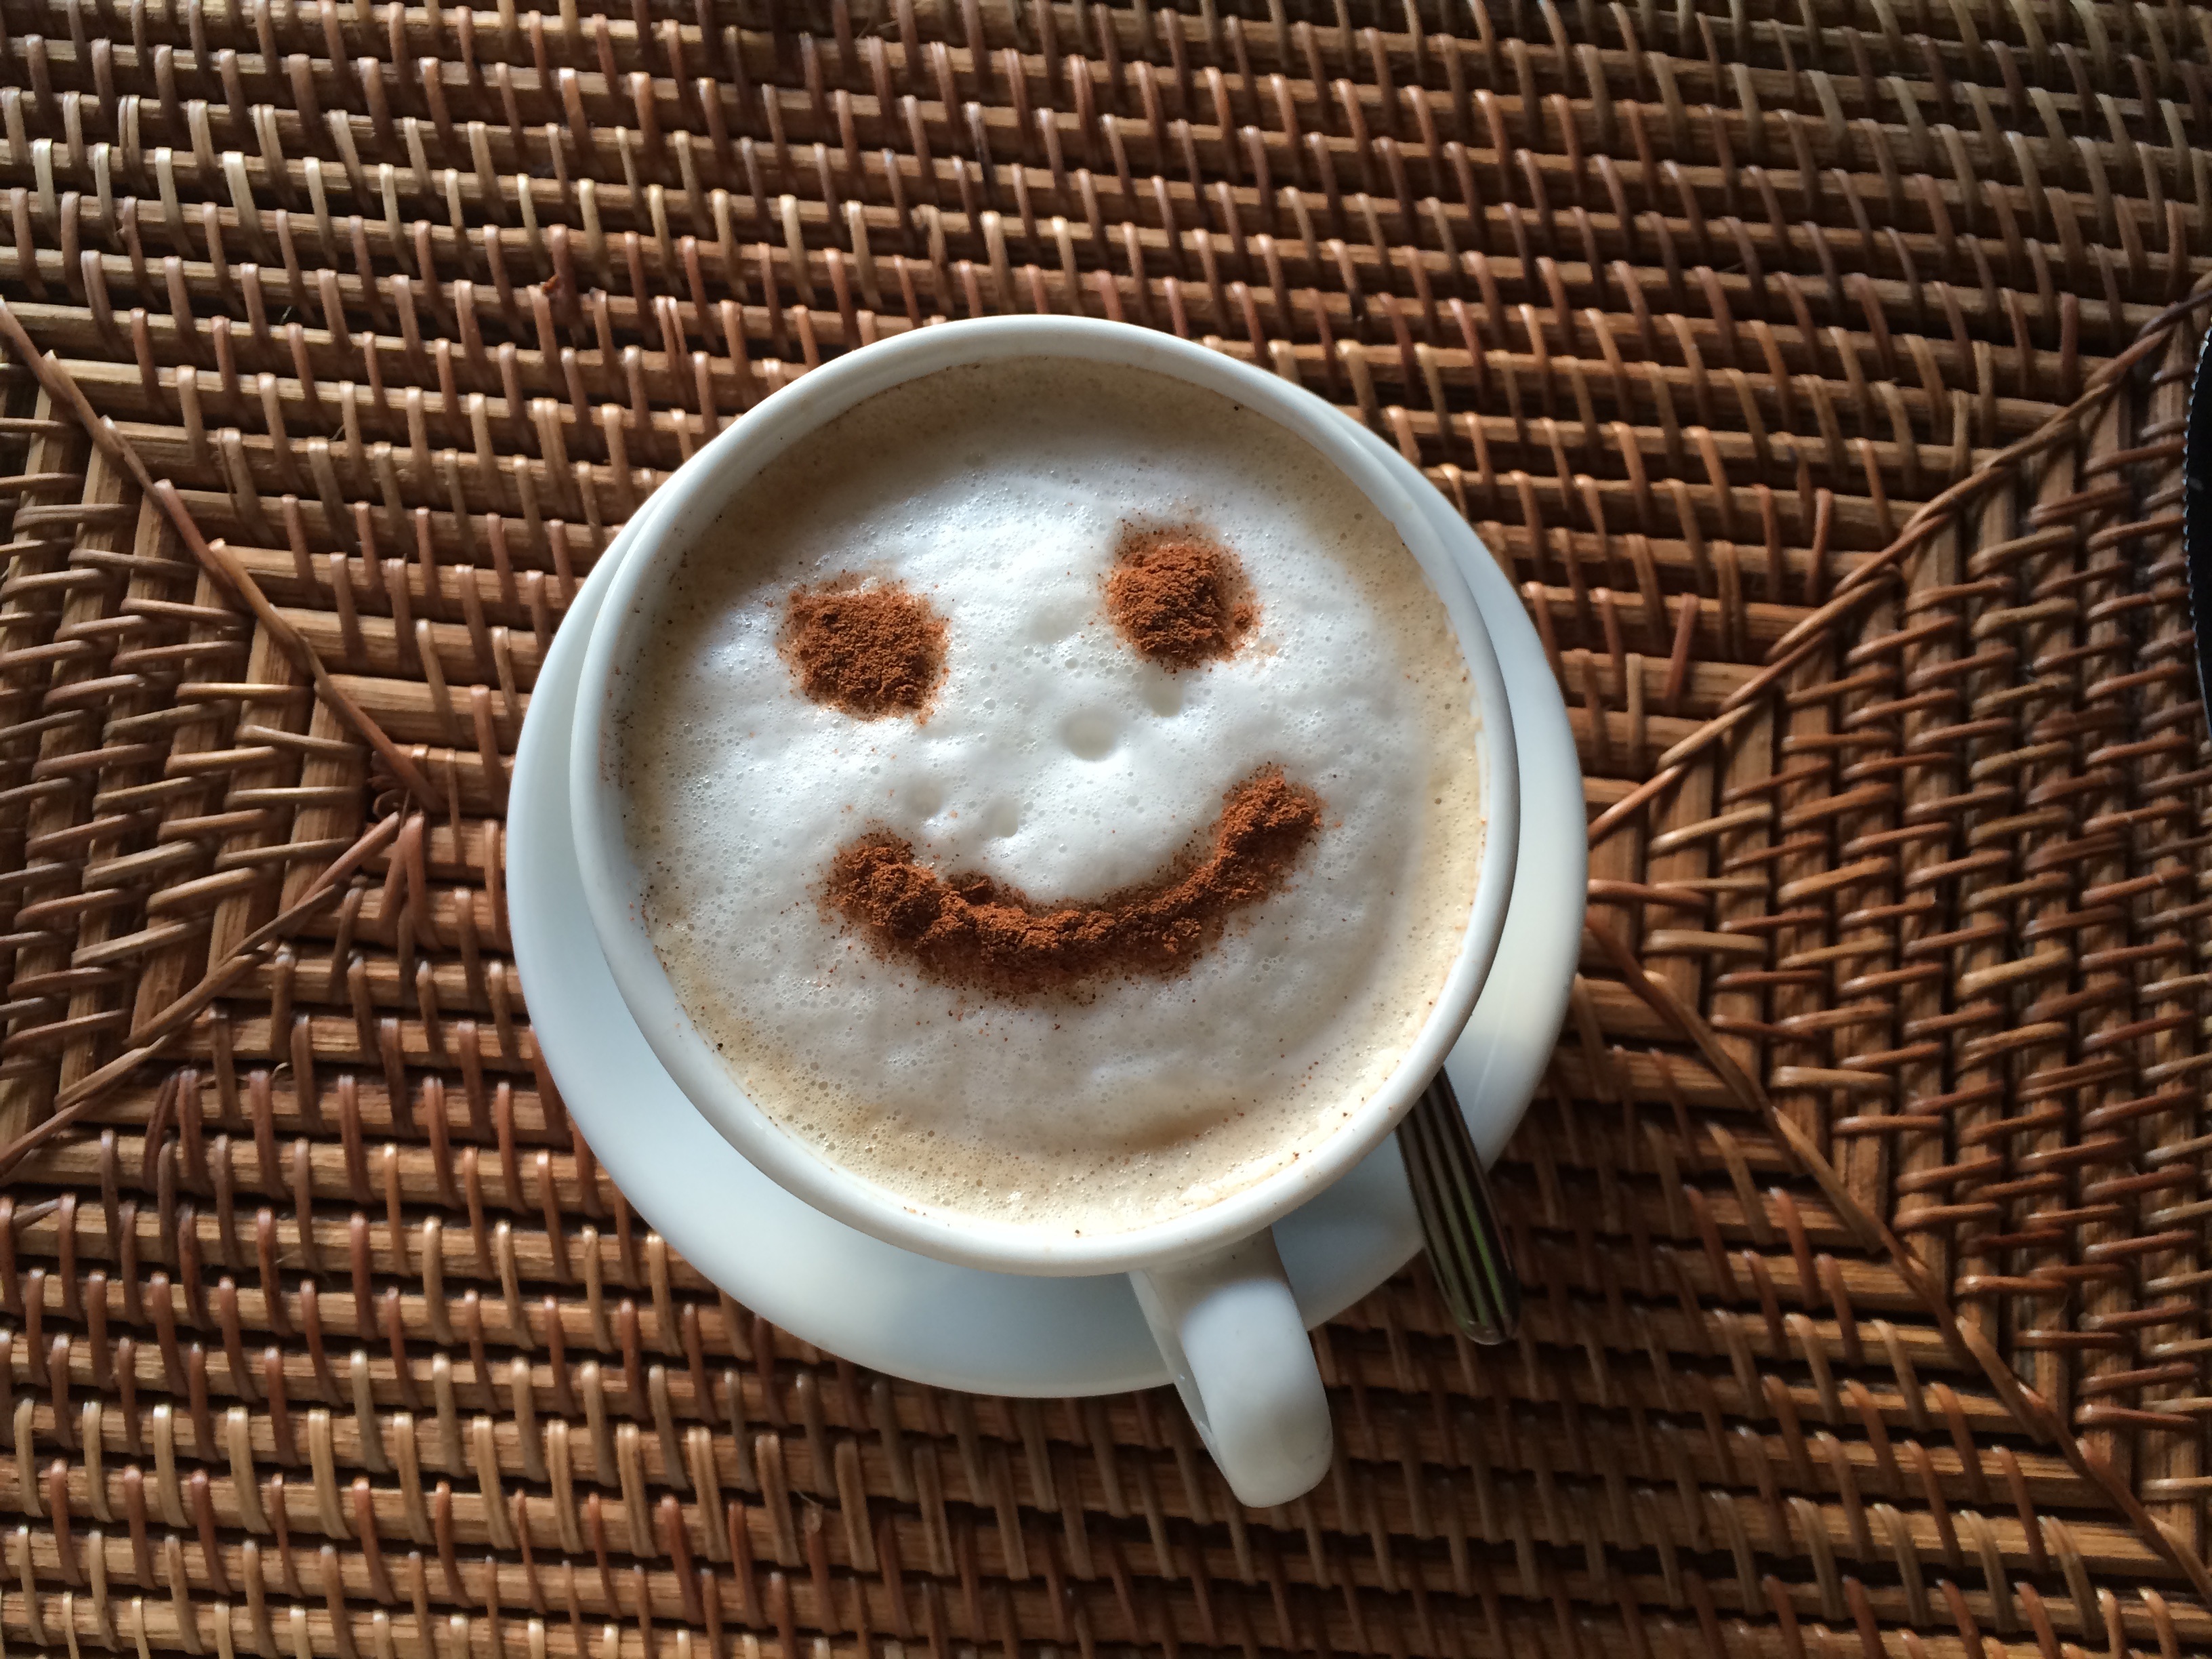
coffee, cup, latte, cappuccino, drink, espresso, coffee cup, smiling, caffeine, happy, flavor, morning smile